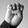
ASL letter: E